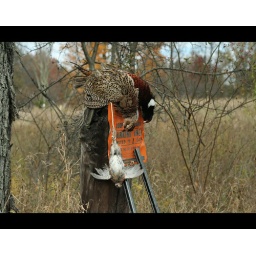
Two Pheasants male and female and one bobwhite quail taken in upstate New York.